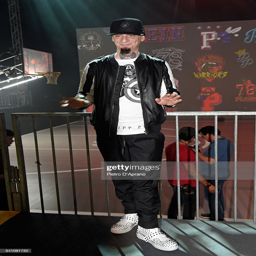
musical artist attends the show during ss17 .